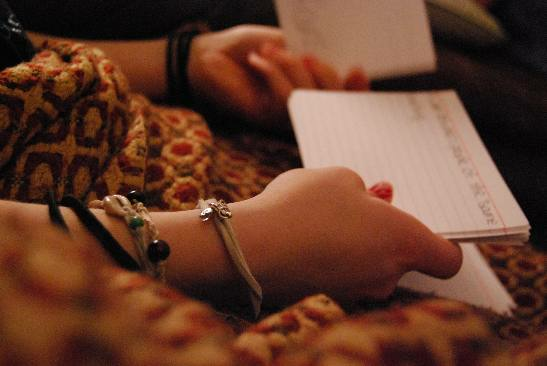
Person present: No